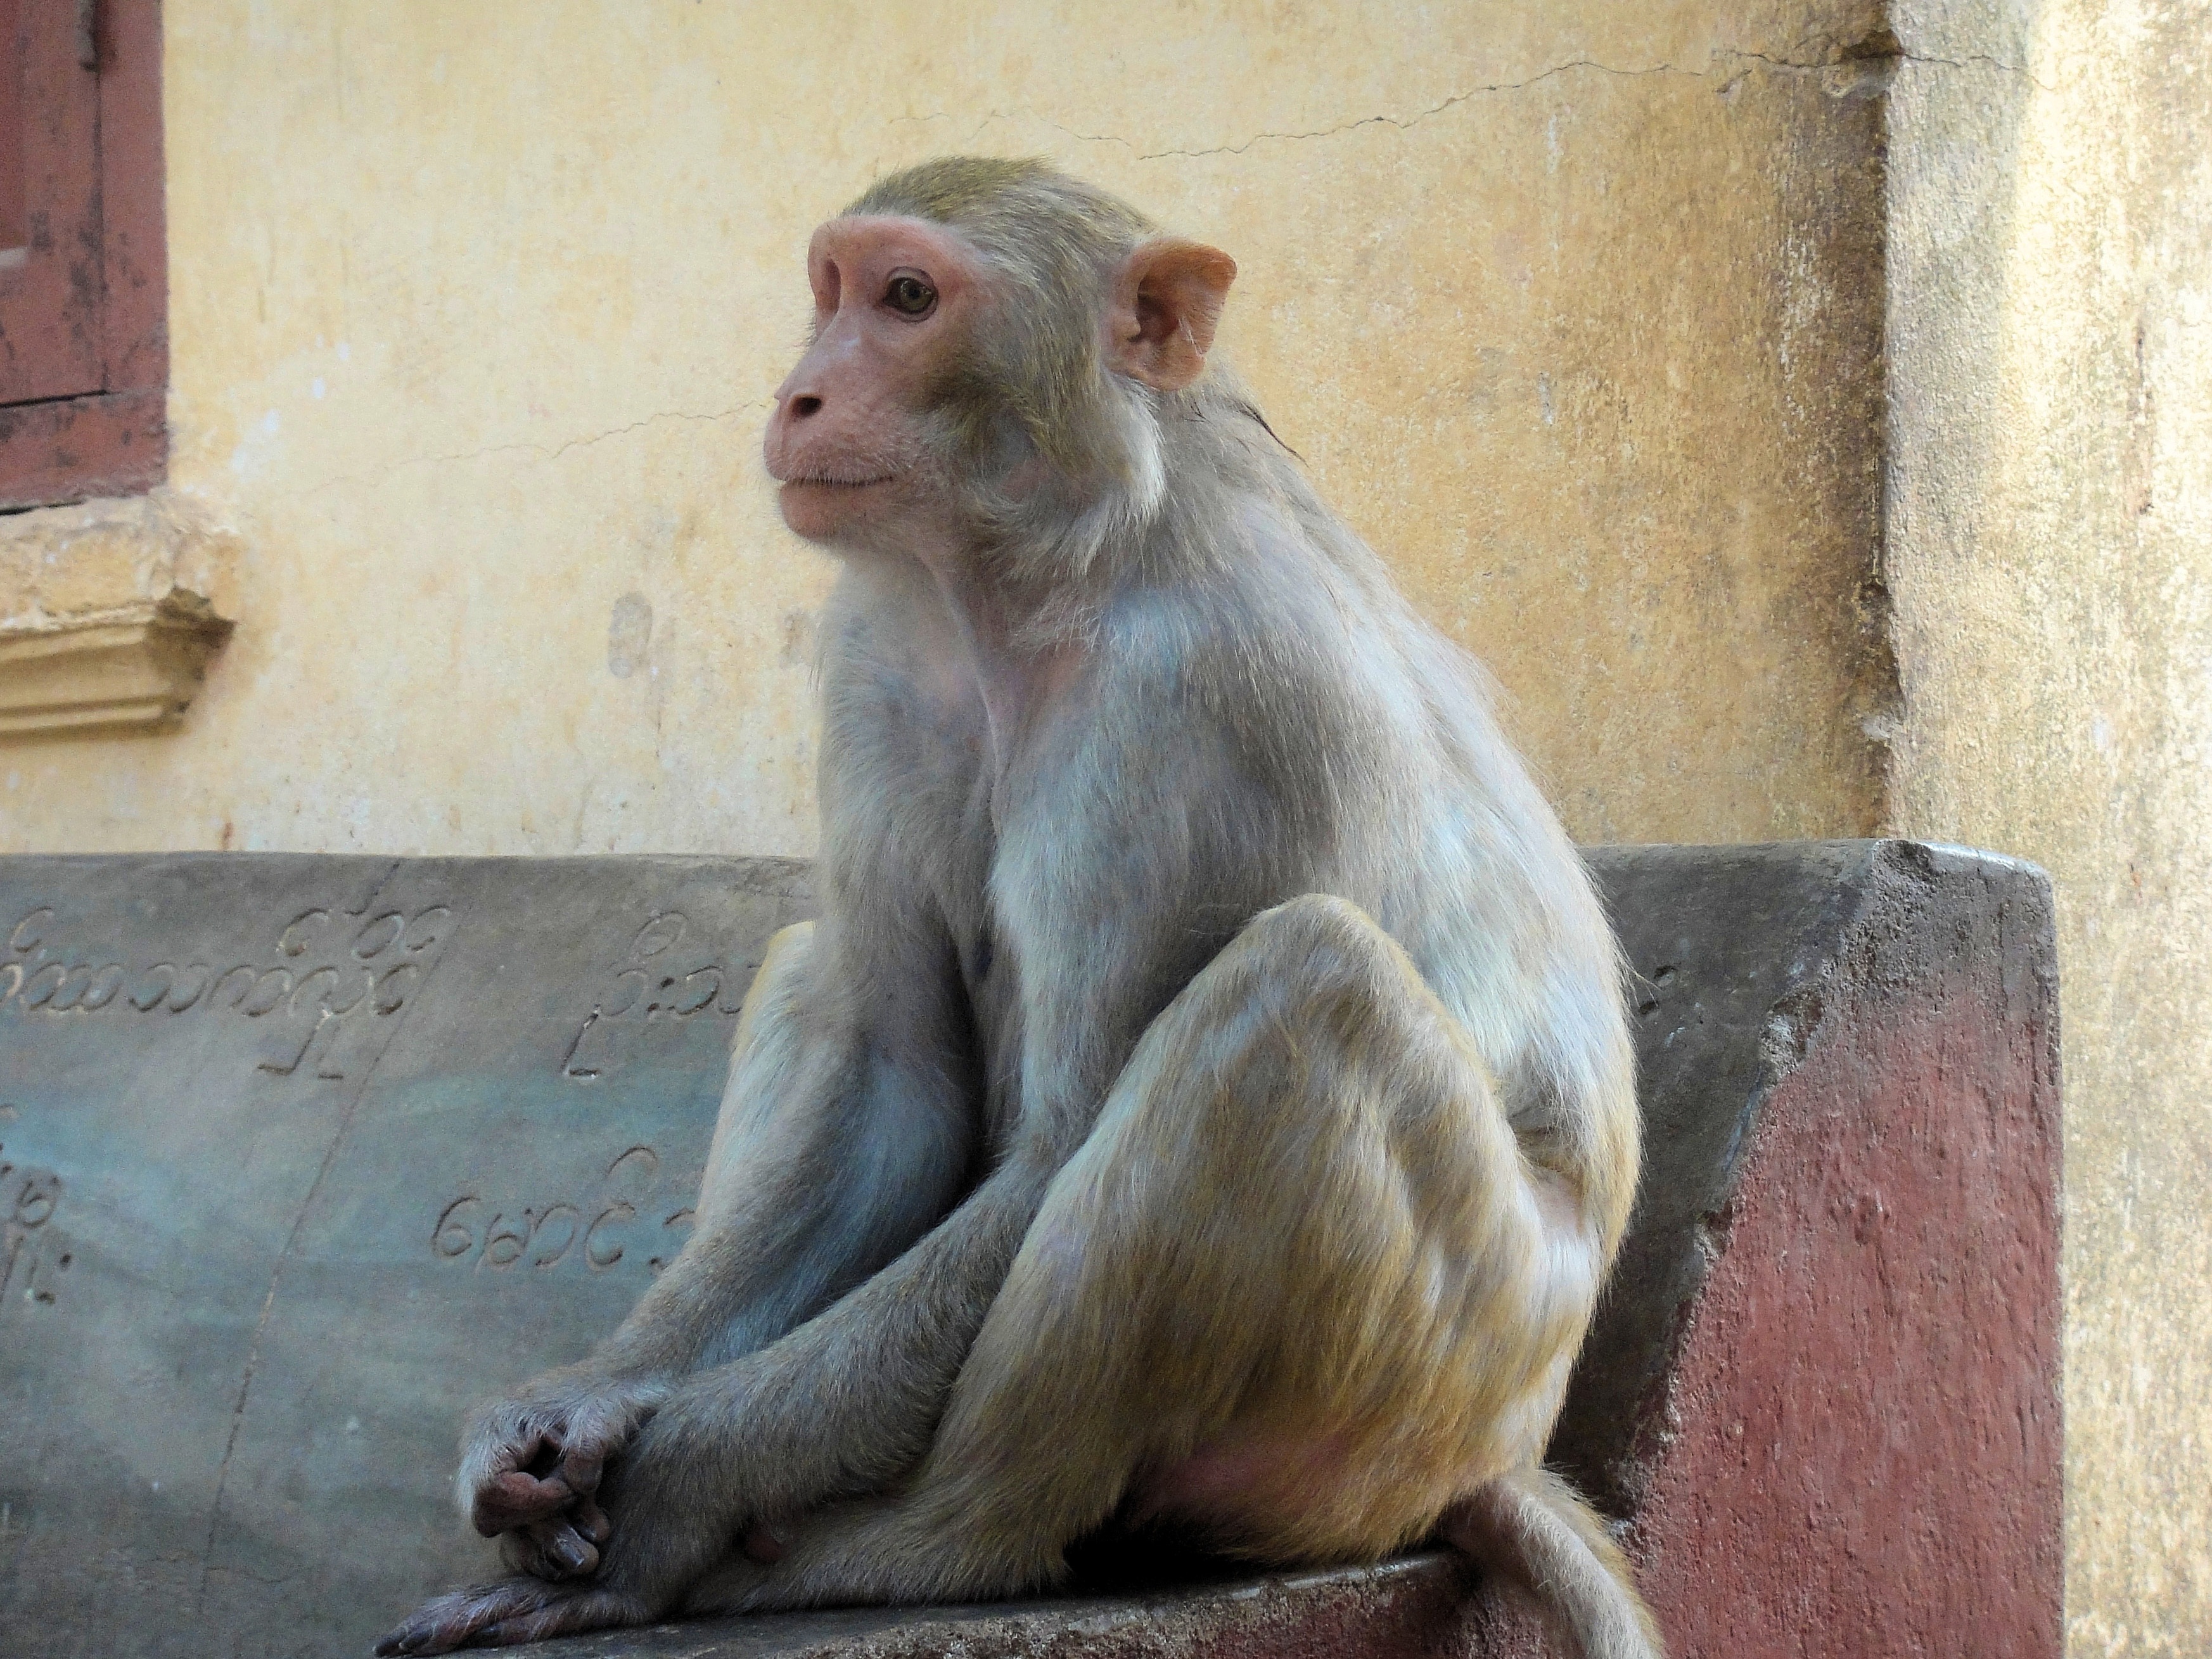
animal, zoo, coat, mammal, monkey, fauna, primate, eyes, tail, vertebrate, macaque, old world monkey, outdoor recreation